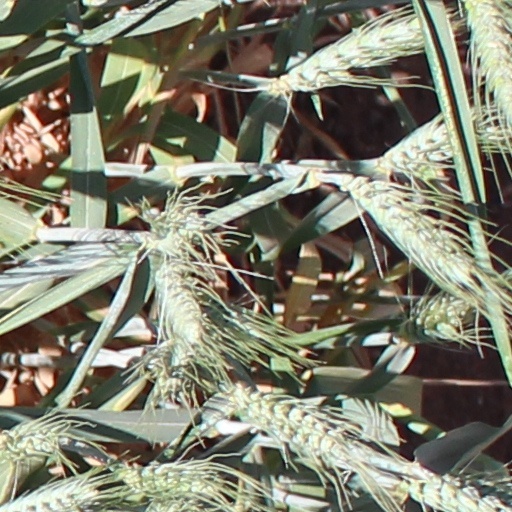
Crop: wheat